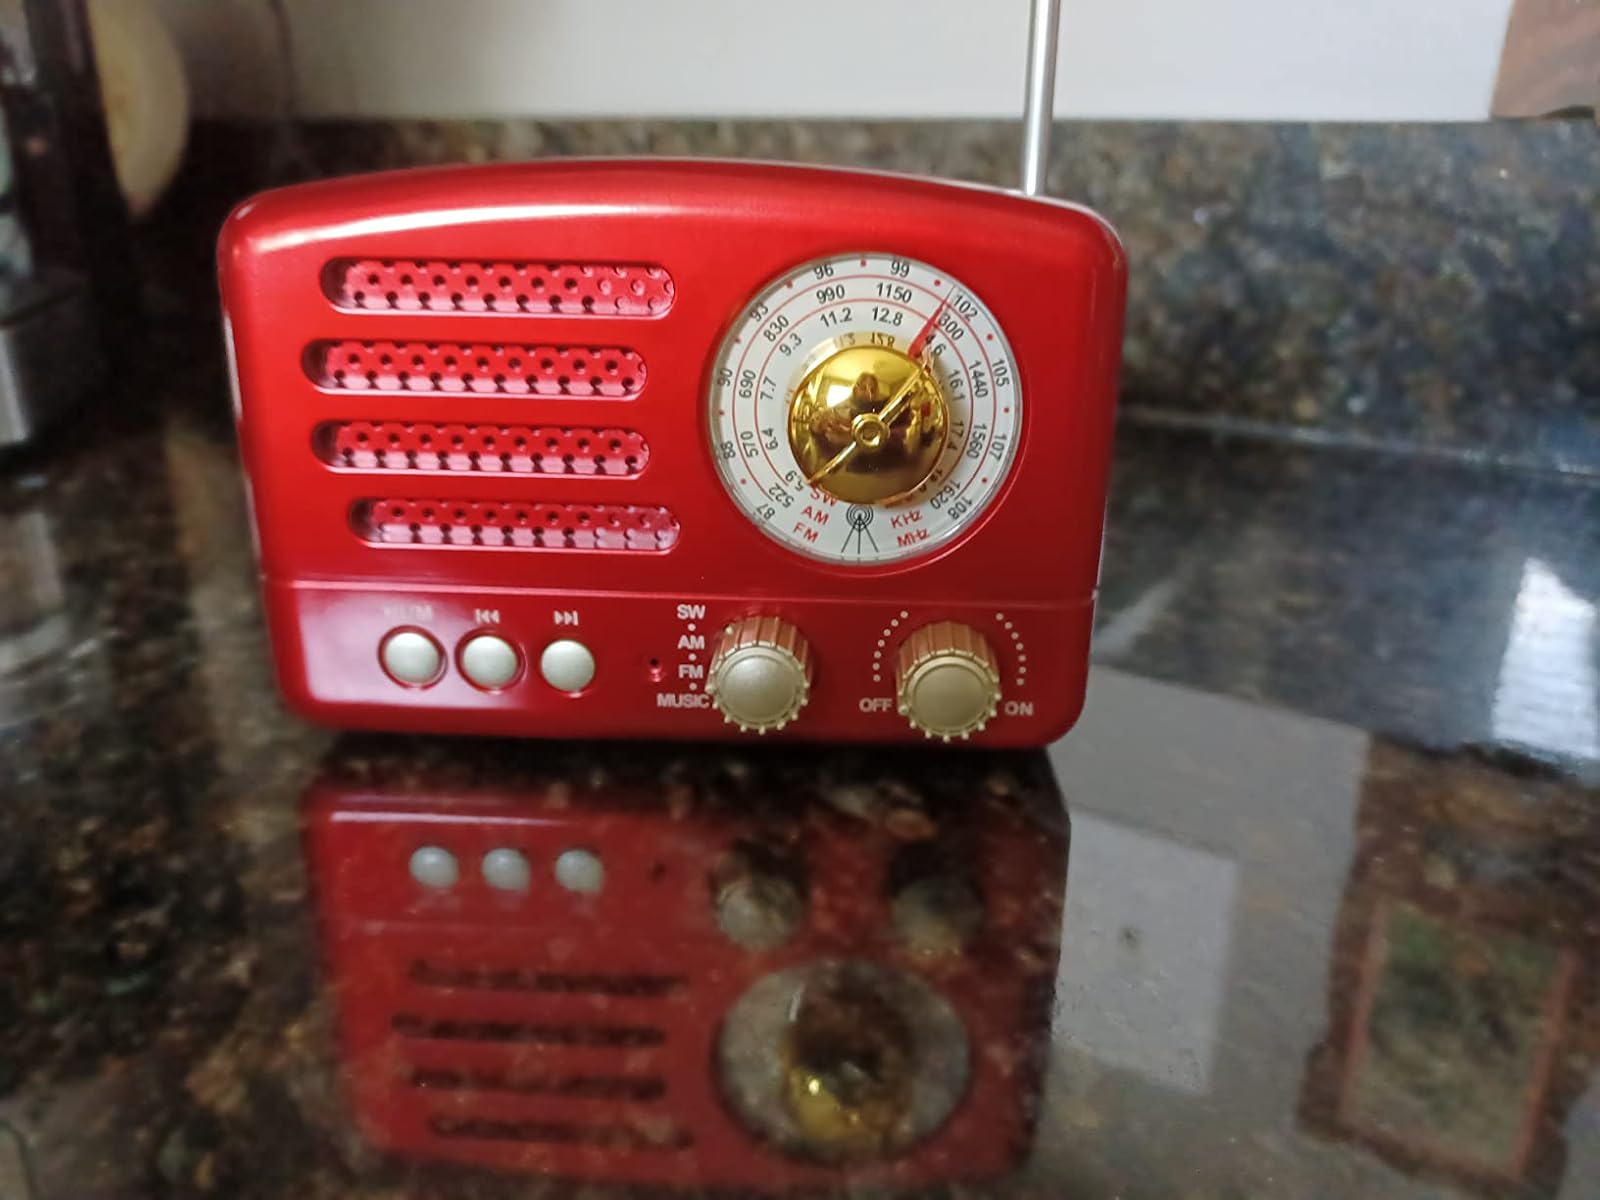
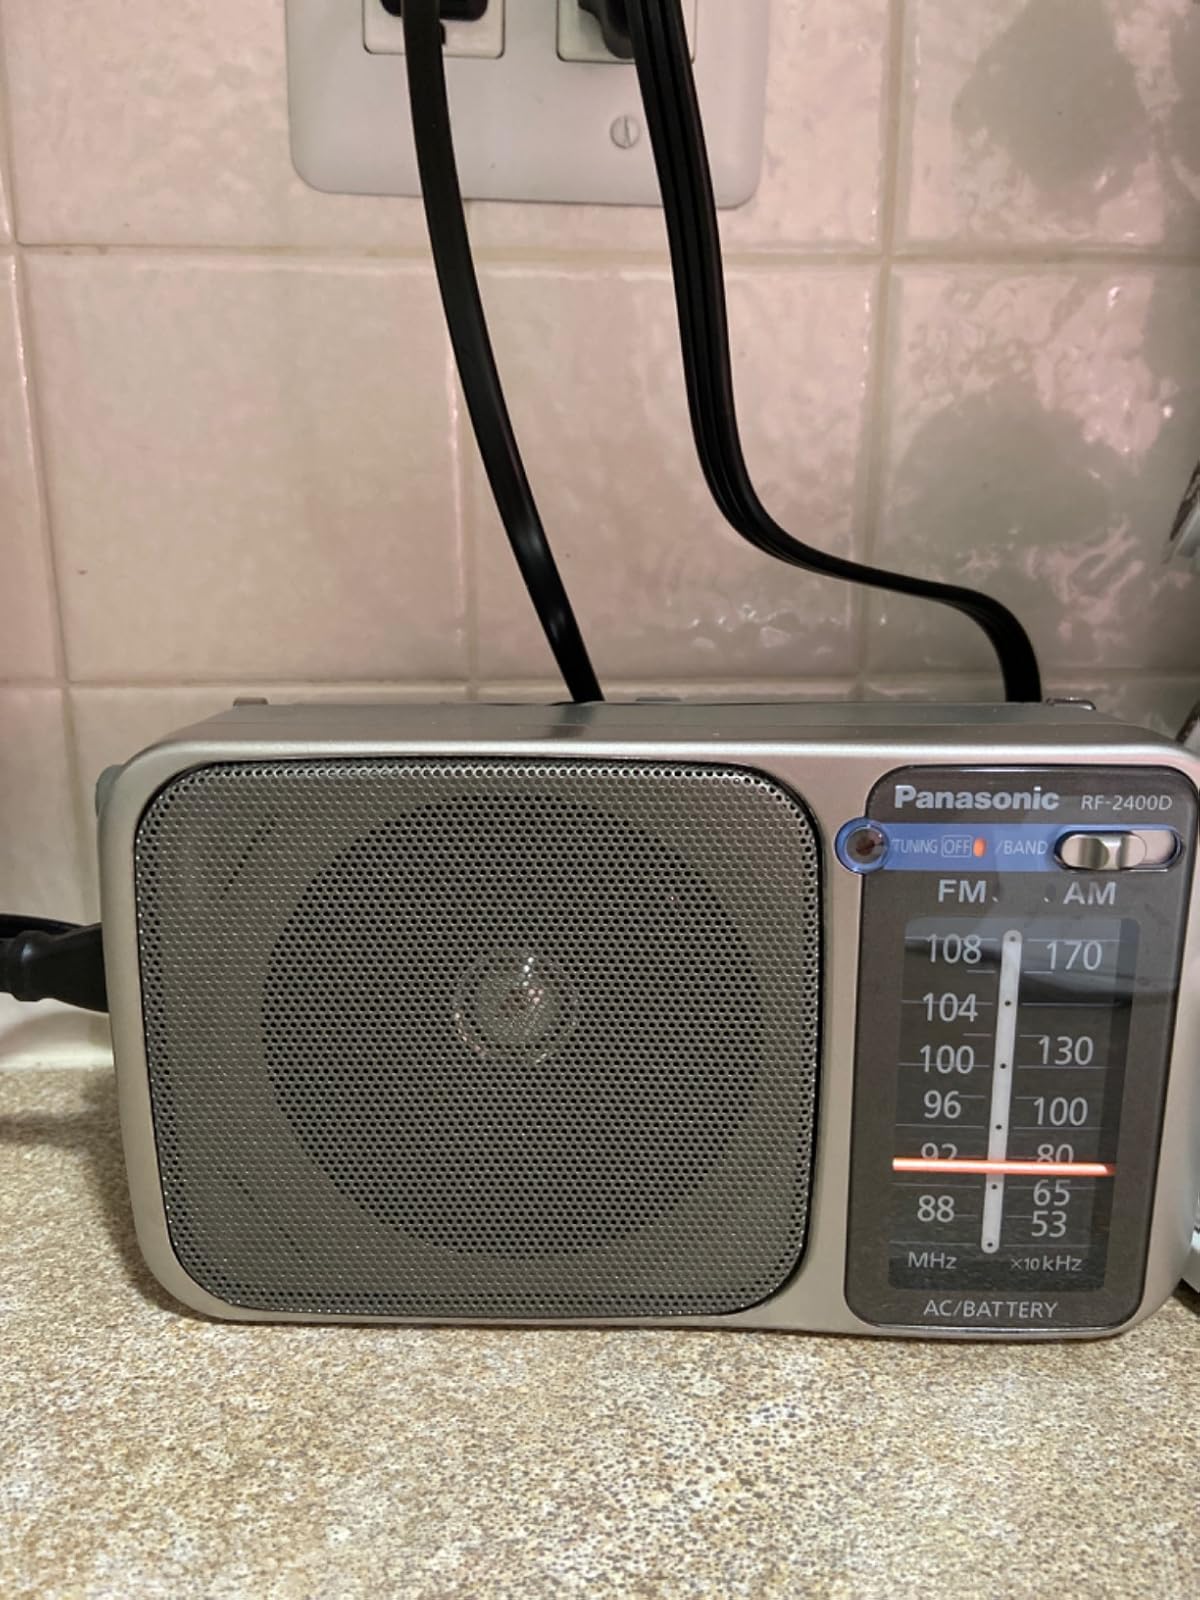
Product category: radio
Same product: no